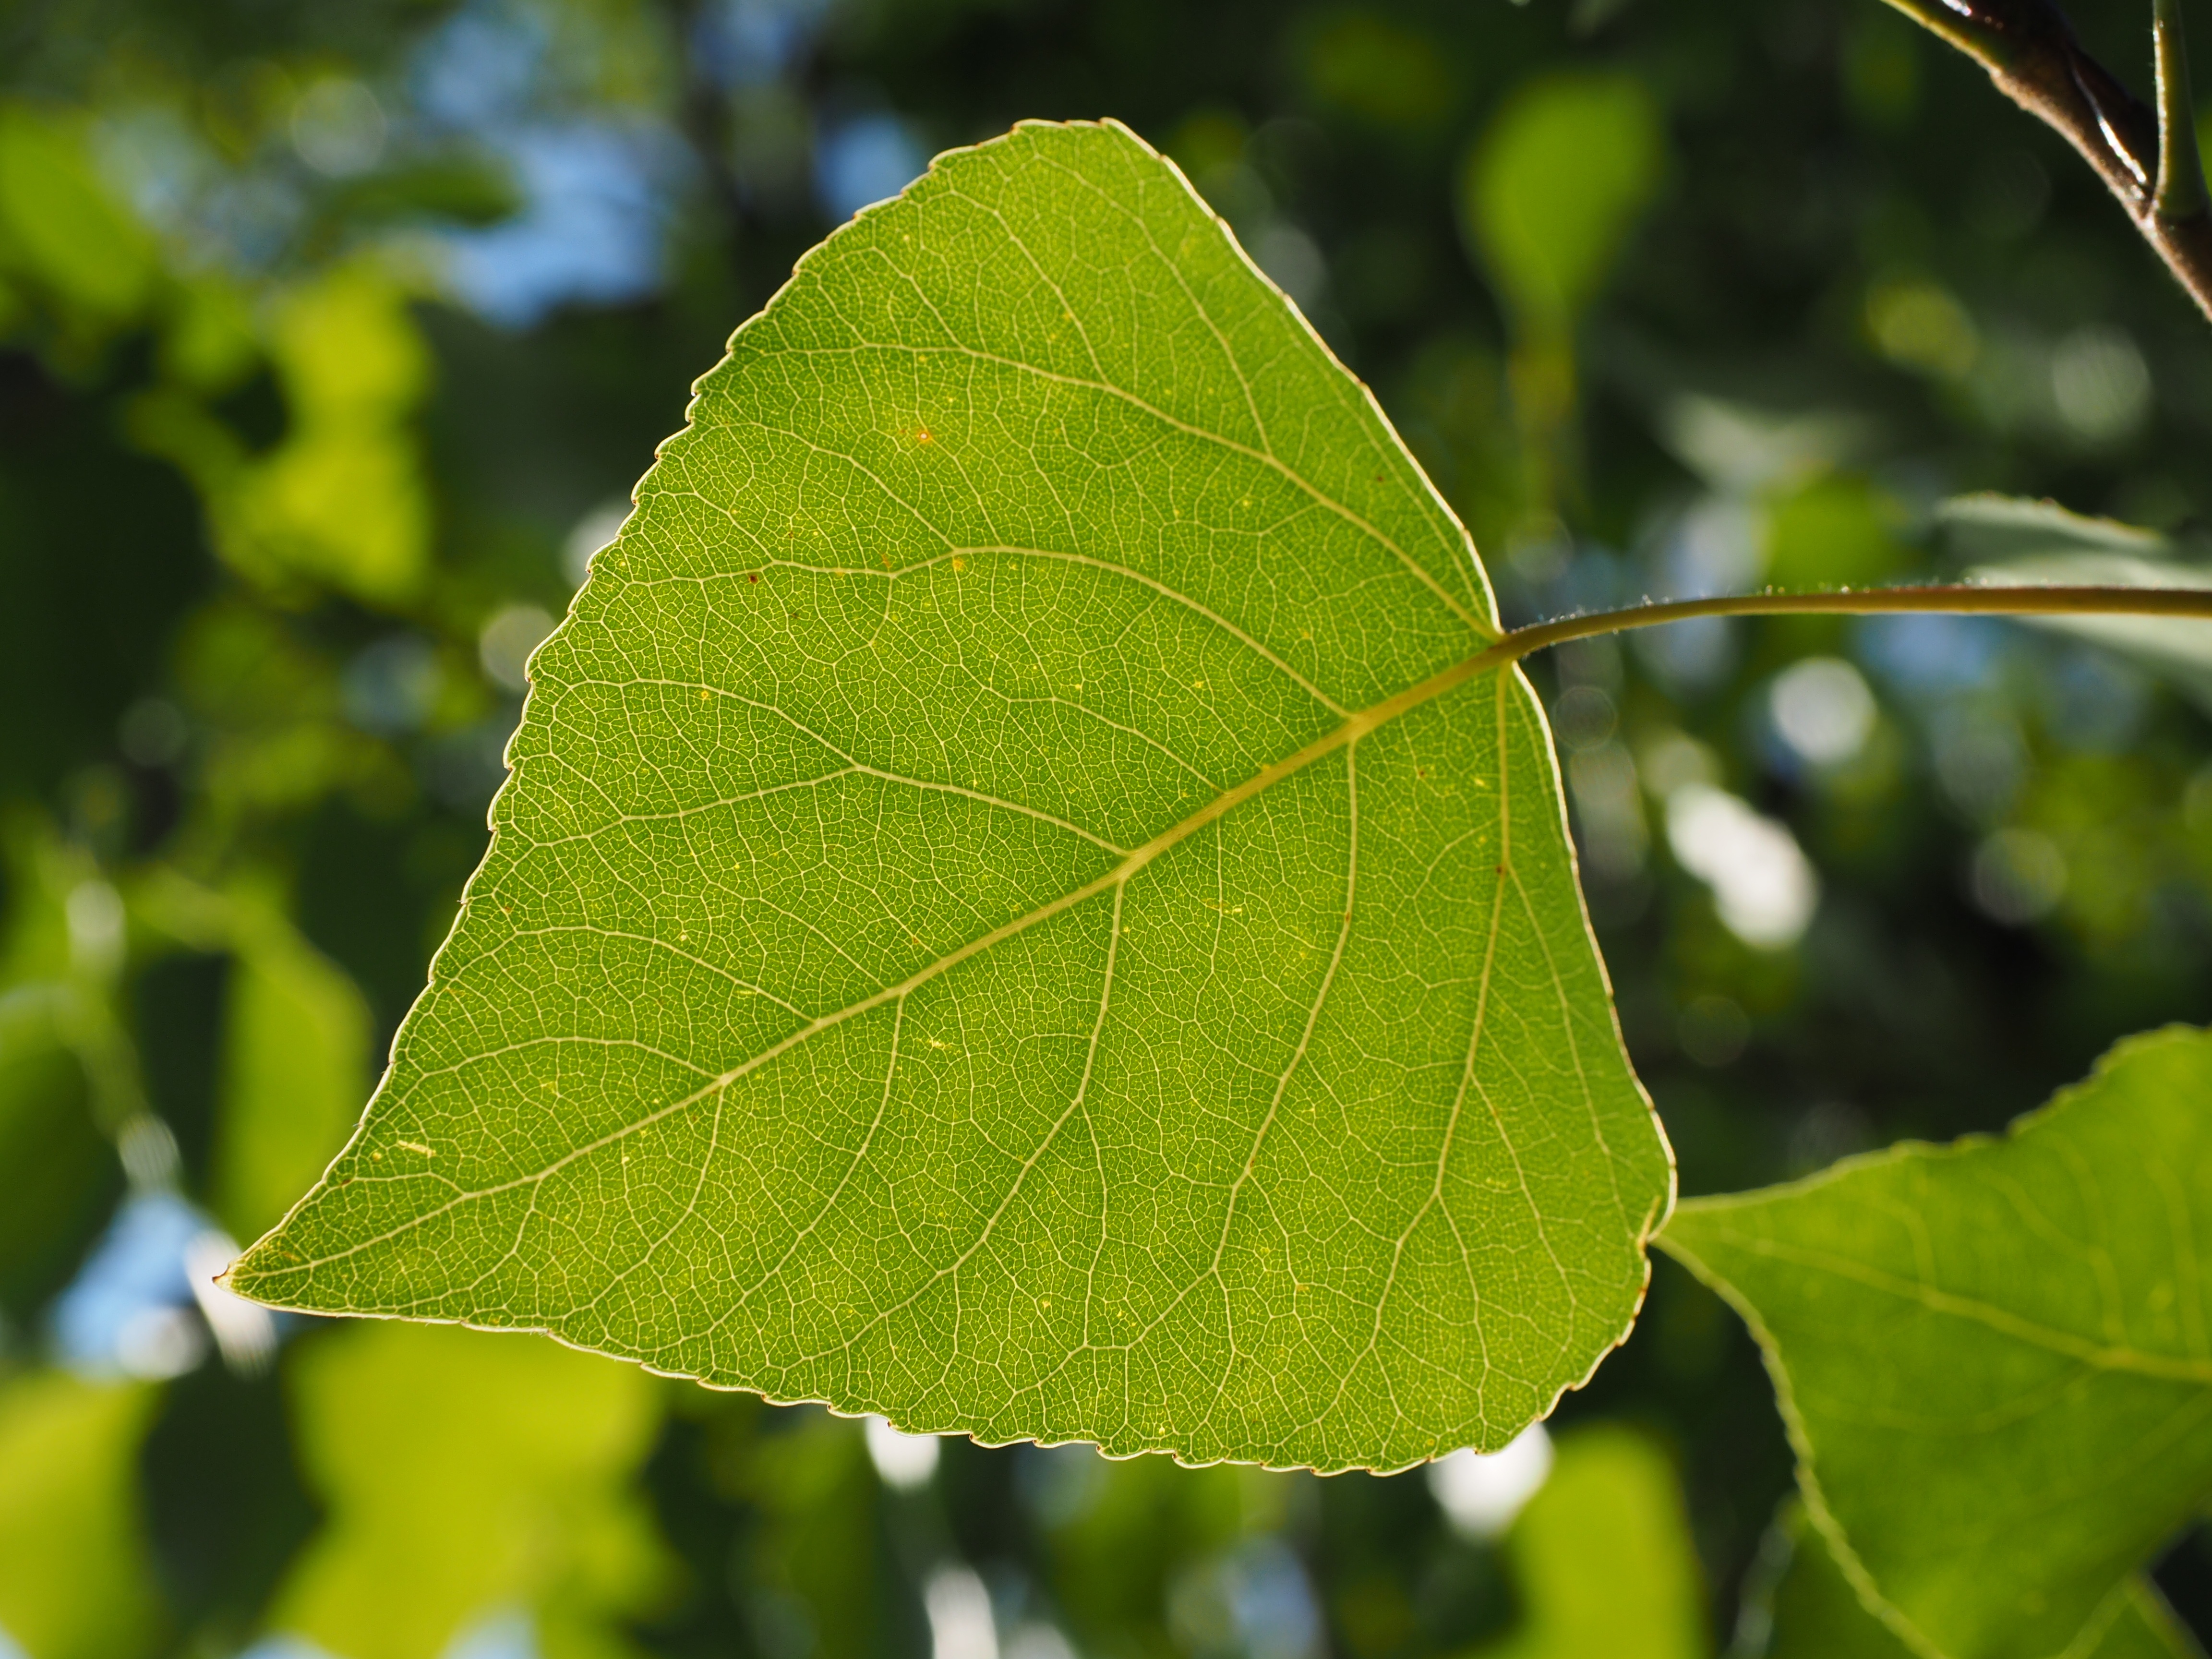
tree, nature, branch, plant, sunlight, leaf, flower, green, autumn, botany, flora, heart shaped, shrub, deciduous, poplar, populus, macro photography, flowering plant, leaf veins, black poplar, populus nigra, grazing greenhouse, salicaceae, poplar leaf, woody plant, land plant, saar tree